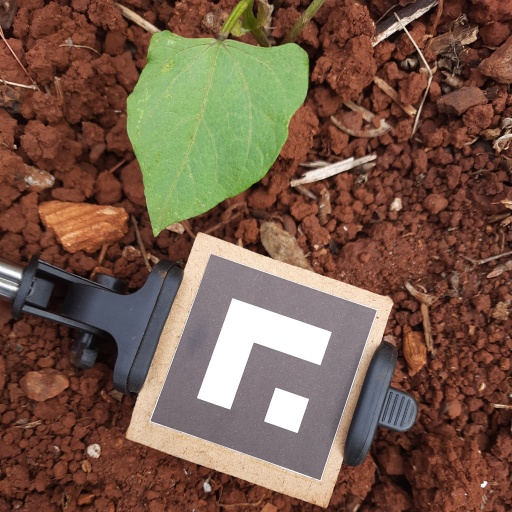
Observations: flat surface, no eating holes, under shade